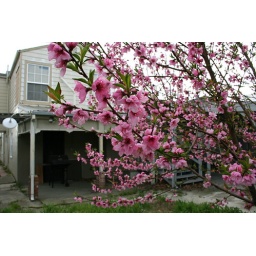
My tangerine tree starting to bloom in my backyard.